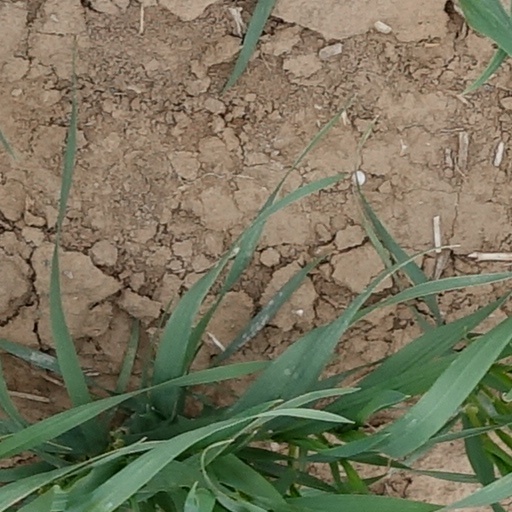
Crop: wheat